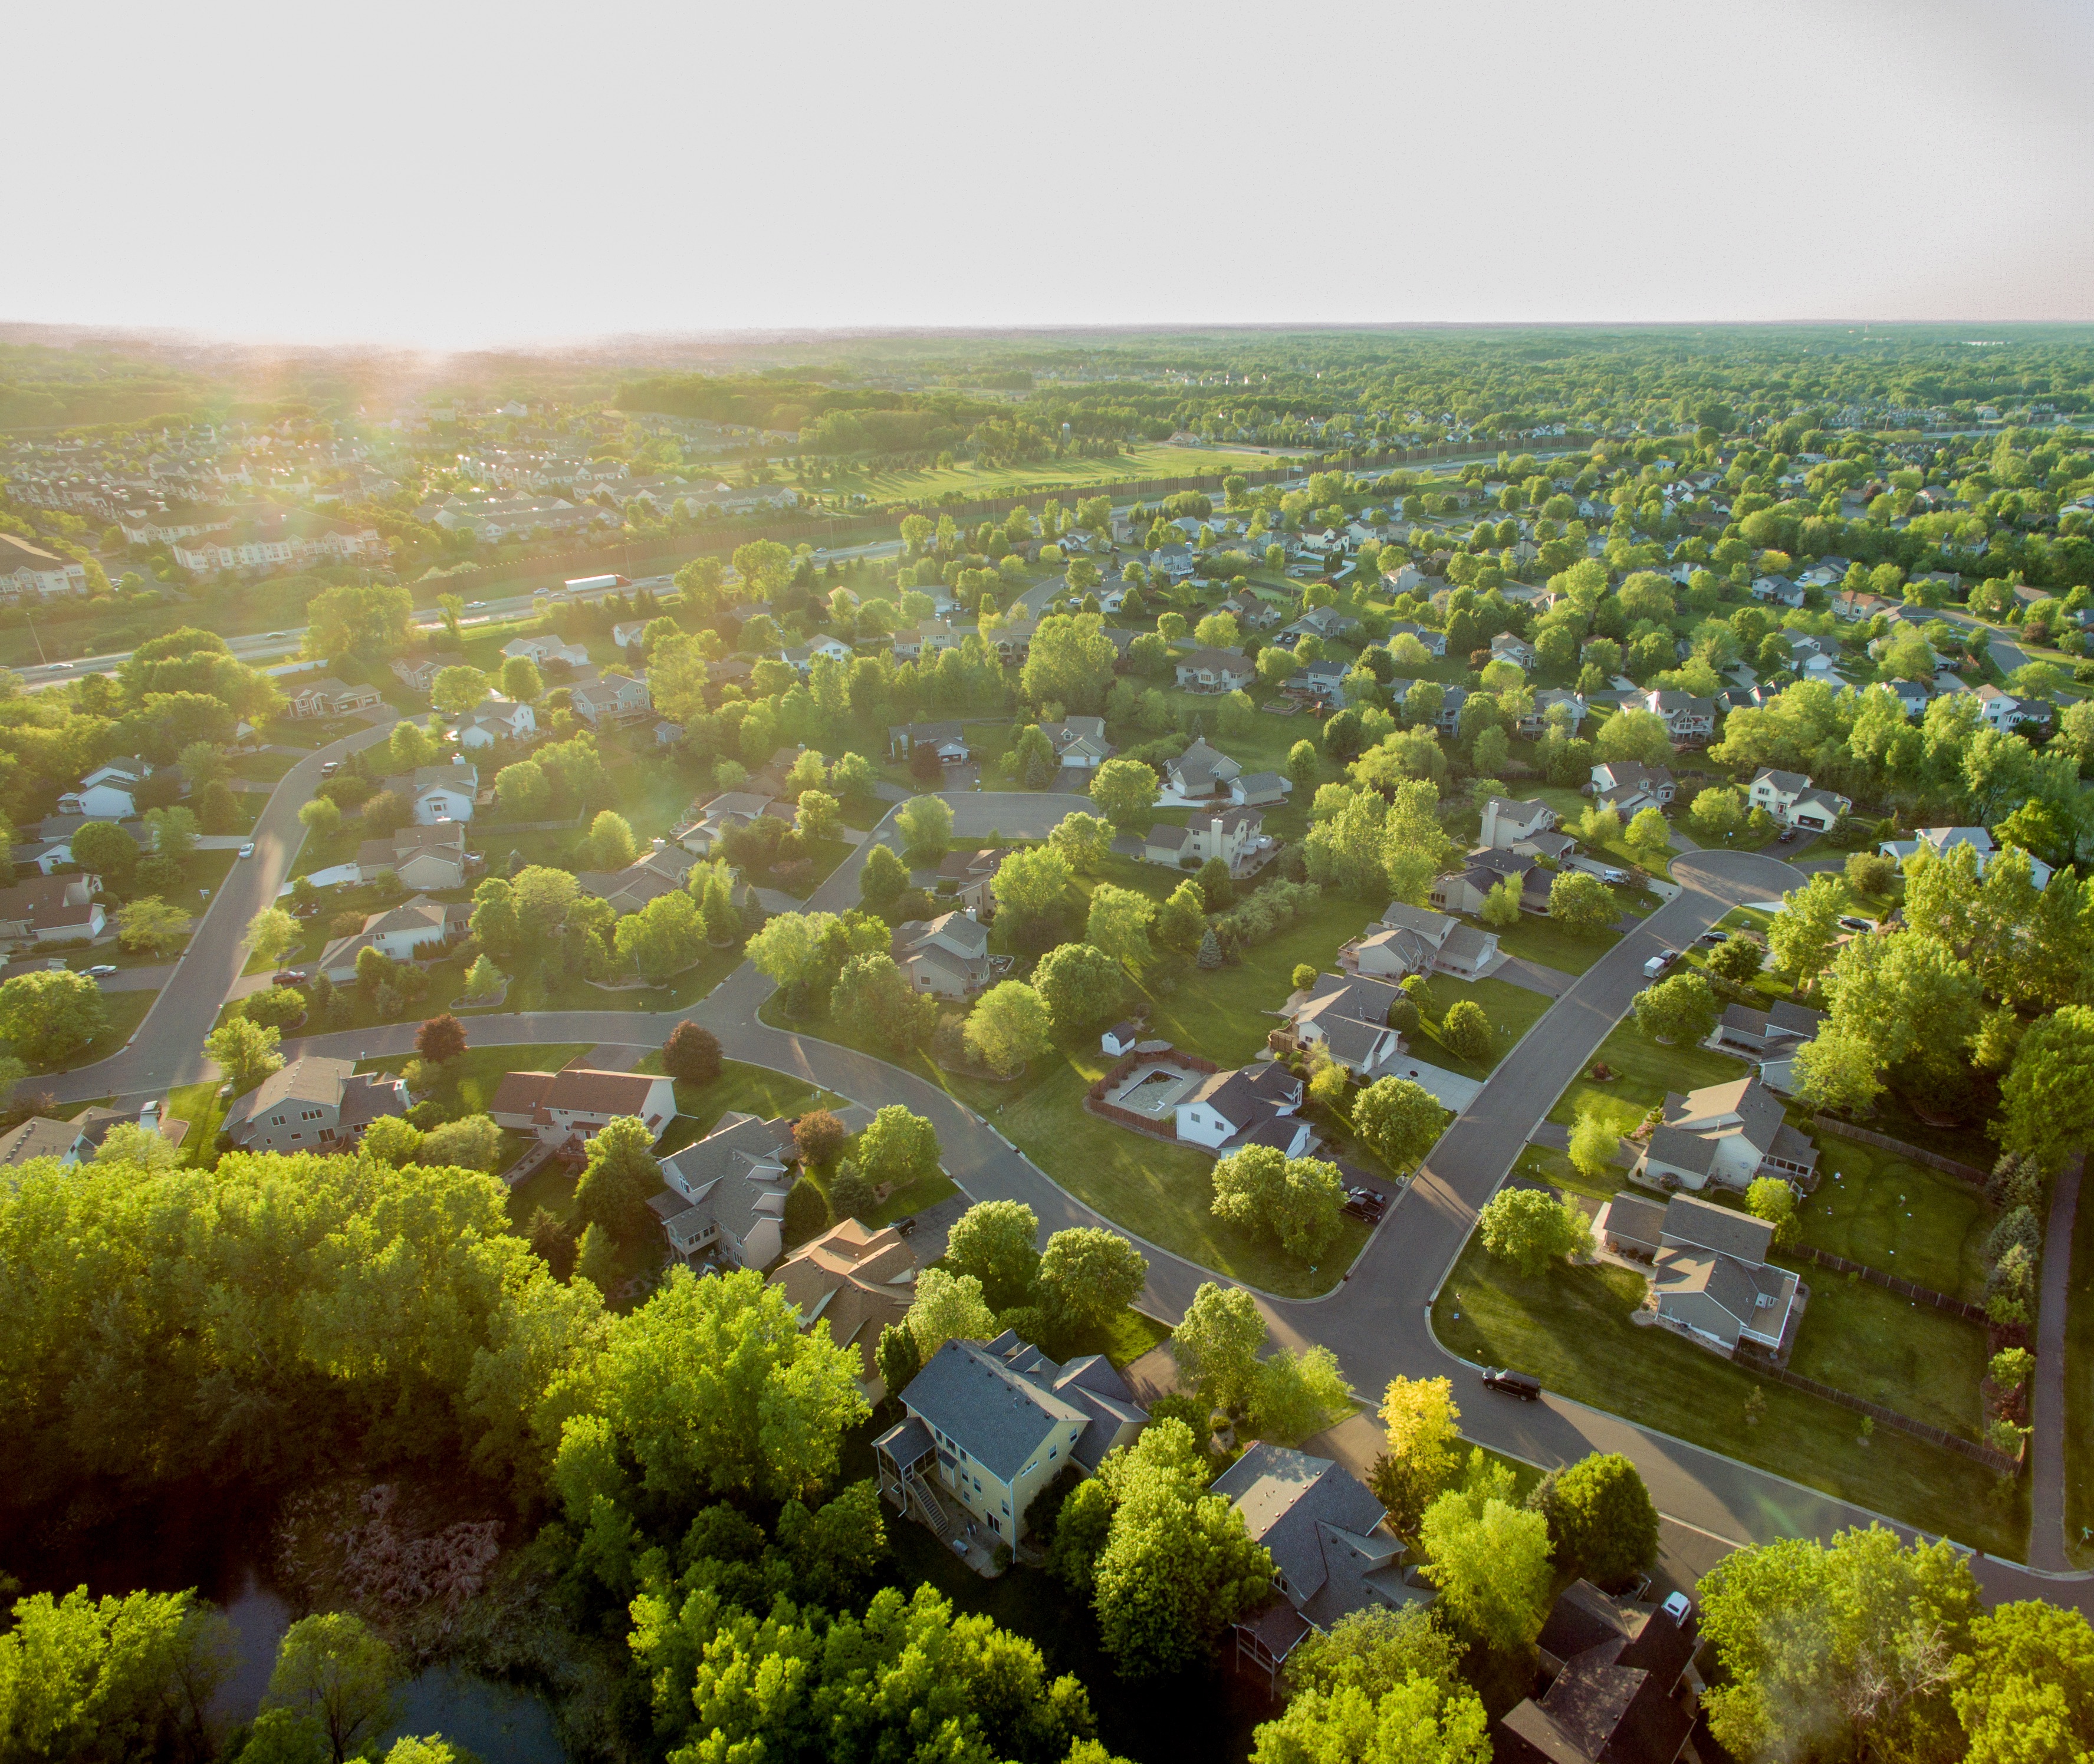
landscape, vineyard, field, hill, flower, valley, soil, agriculture, plain, vegetation, wetland, plantation, plateau, habitat, ecosystem, rural area, bird's eye view, aerial photography, residential area, natural environment